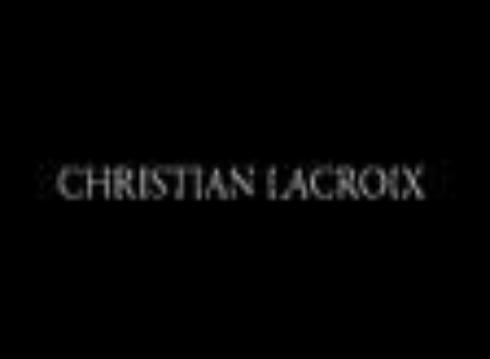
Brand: Christian Lacroix
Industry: Clothes